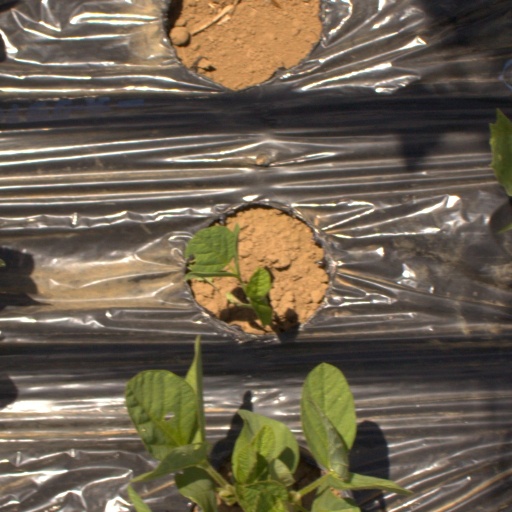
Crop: Jerusalem artichoke